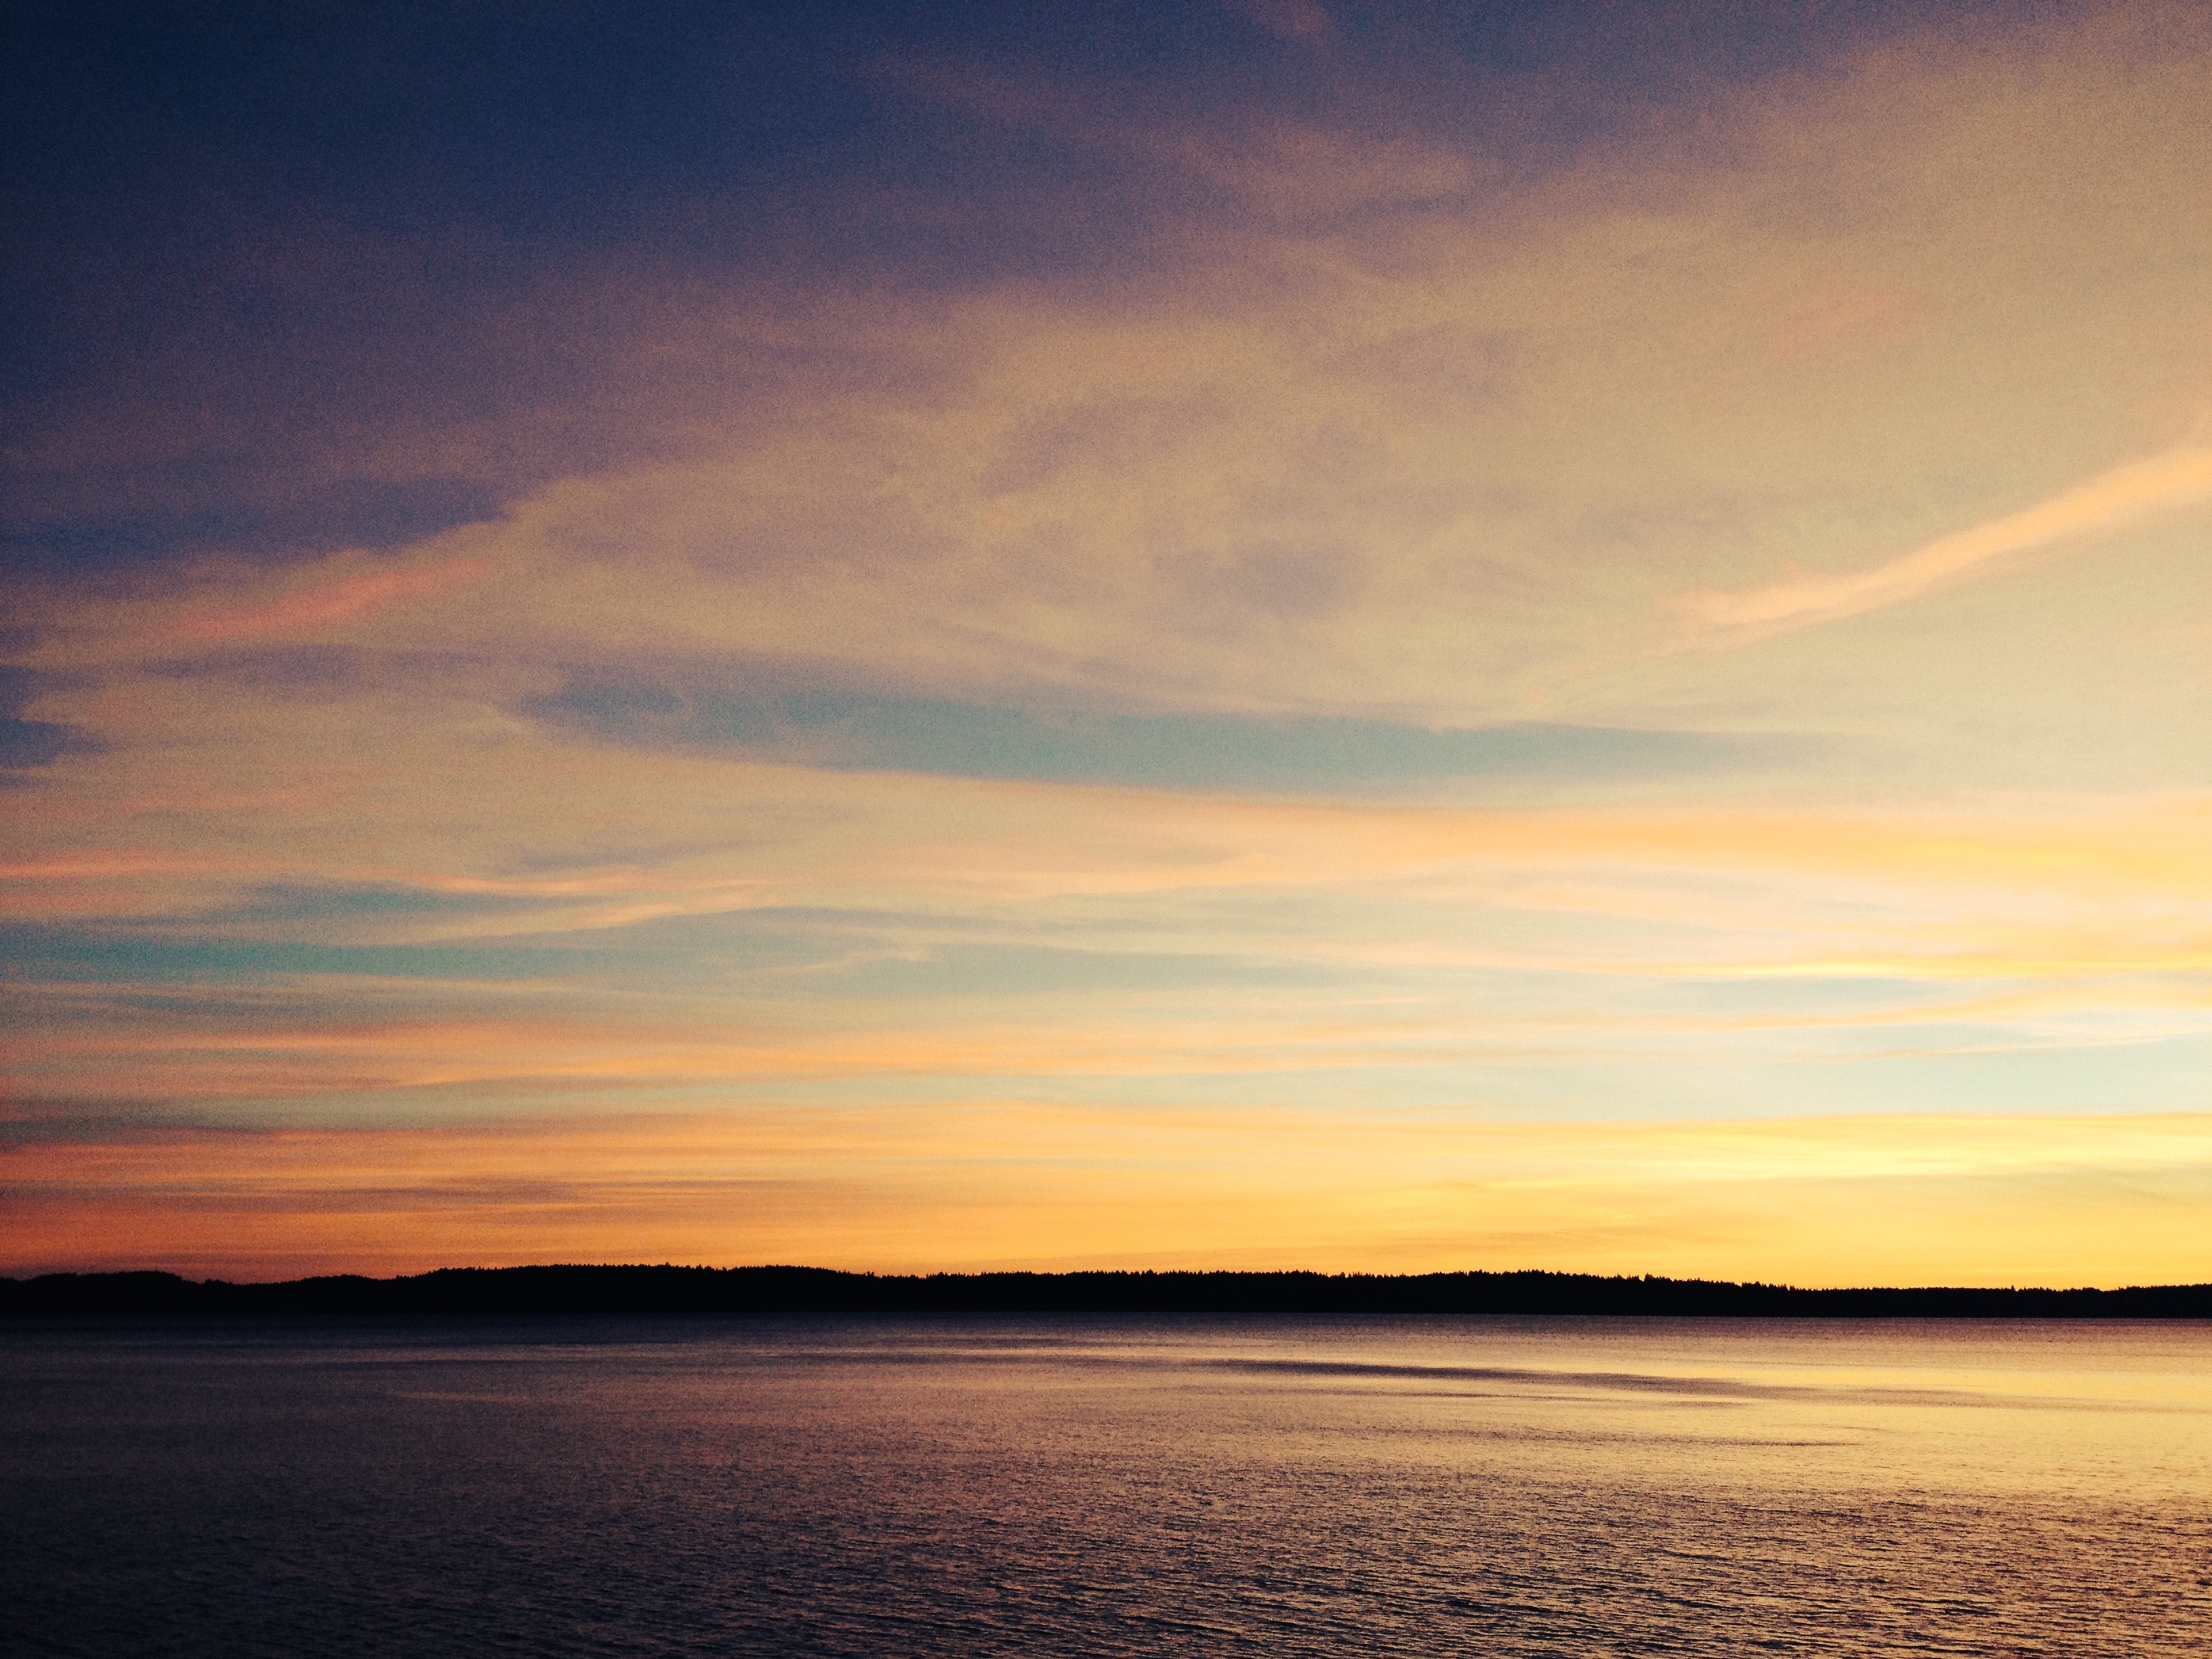
beach, landscape, sea, coast, nature, ocean, horizon, wilderness, cloud, sky, sun, sunrise, sunset, sunlight, morning, shore, wave, dawn, atmosphere, explore, dusk, wild, evening, reflection, scenic, journey, natural, colorful, body of water, outdoors, earth, passion, inspiration, feel, scene, afterglow, motivate, red sky at morning